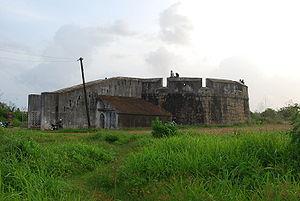
Mangalore, officiellement connu sous le nom de Mangaluru, est la principale ville portuaire du district Dashina du Kannada dans l'État du Karnataka en Inde du Sud. La ville est située à environ 352 km à l'ouest de Bangalore, la capitale de l'État du Karnataka, entre la mer d'Arabie et la chaîne de montagnes des Ghats occidentaux.
Sultan Battery, construite en 1784 pendant le sultanat de Tipû Sâhib se trouve à Boloor, à 4 km du centre ville de Mangalore, la principale ville portuaire de l'état du Karnataka, en Inde du Sud.